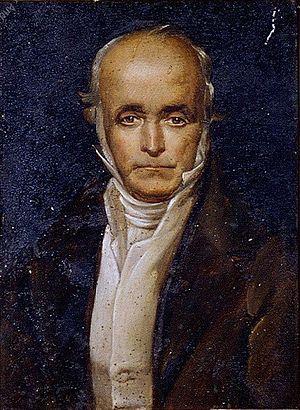
Charles Fourier, né le 7 avril 1772 à Besançon et mort le 10 octobre 1837 à Paris, est un philosophe français, fondateur de l’École sociétaire.
La rue Charles-Fourier est une voie du 13ᵉ arrondissement de Paris dans le quartier de la Maison-Blanche.